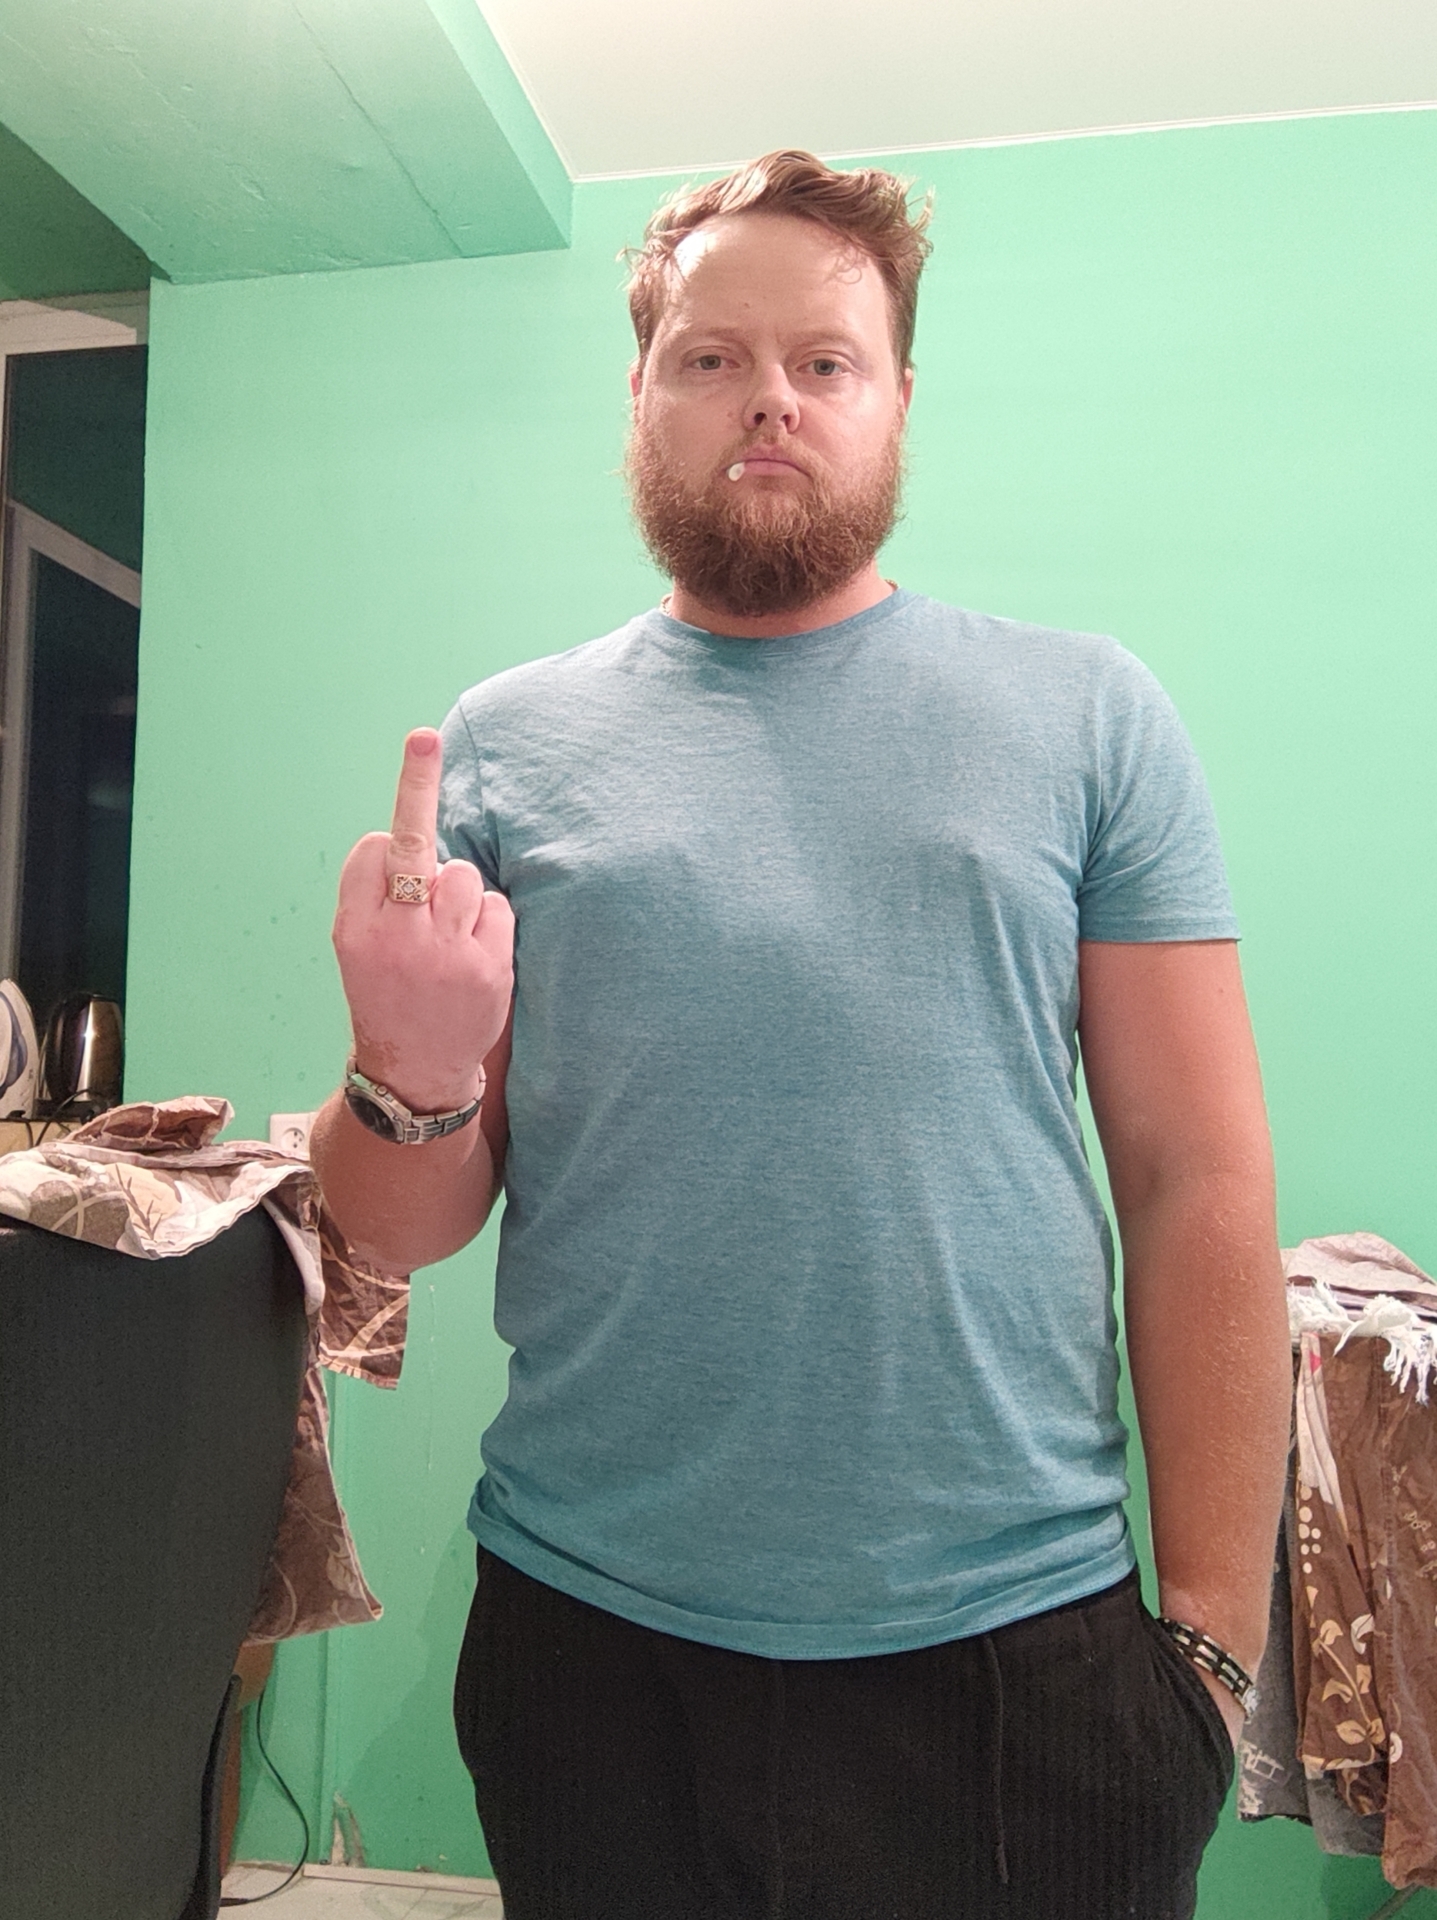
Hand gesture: middle_finger